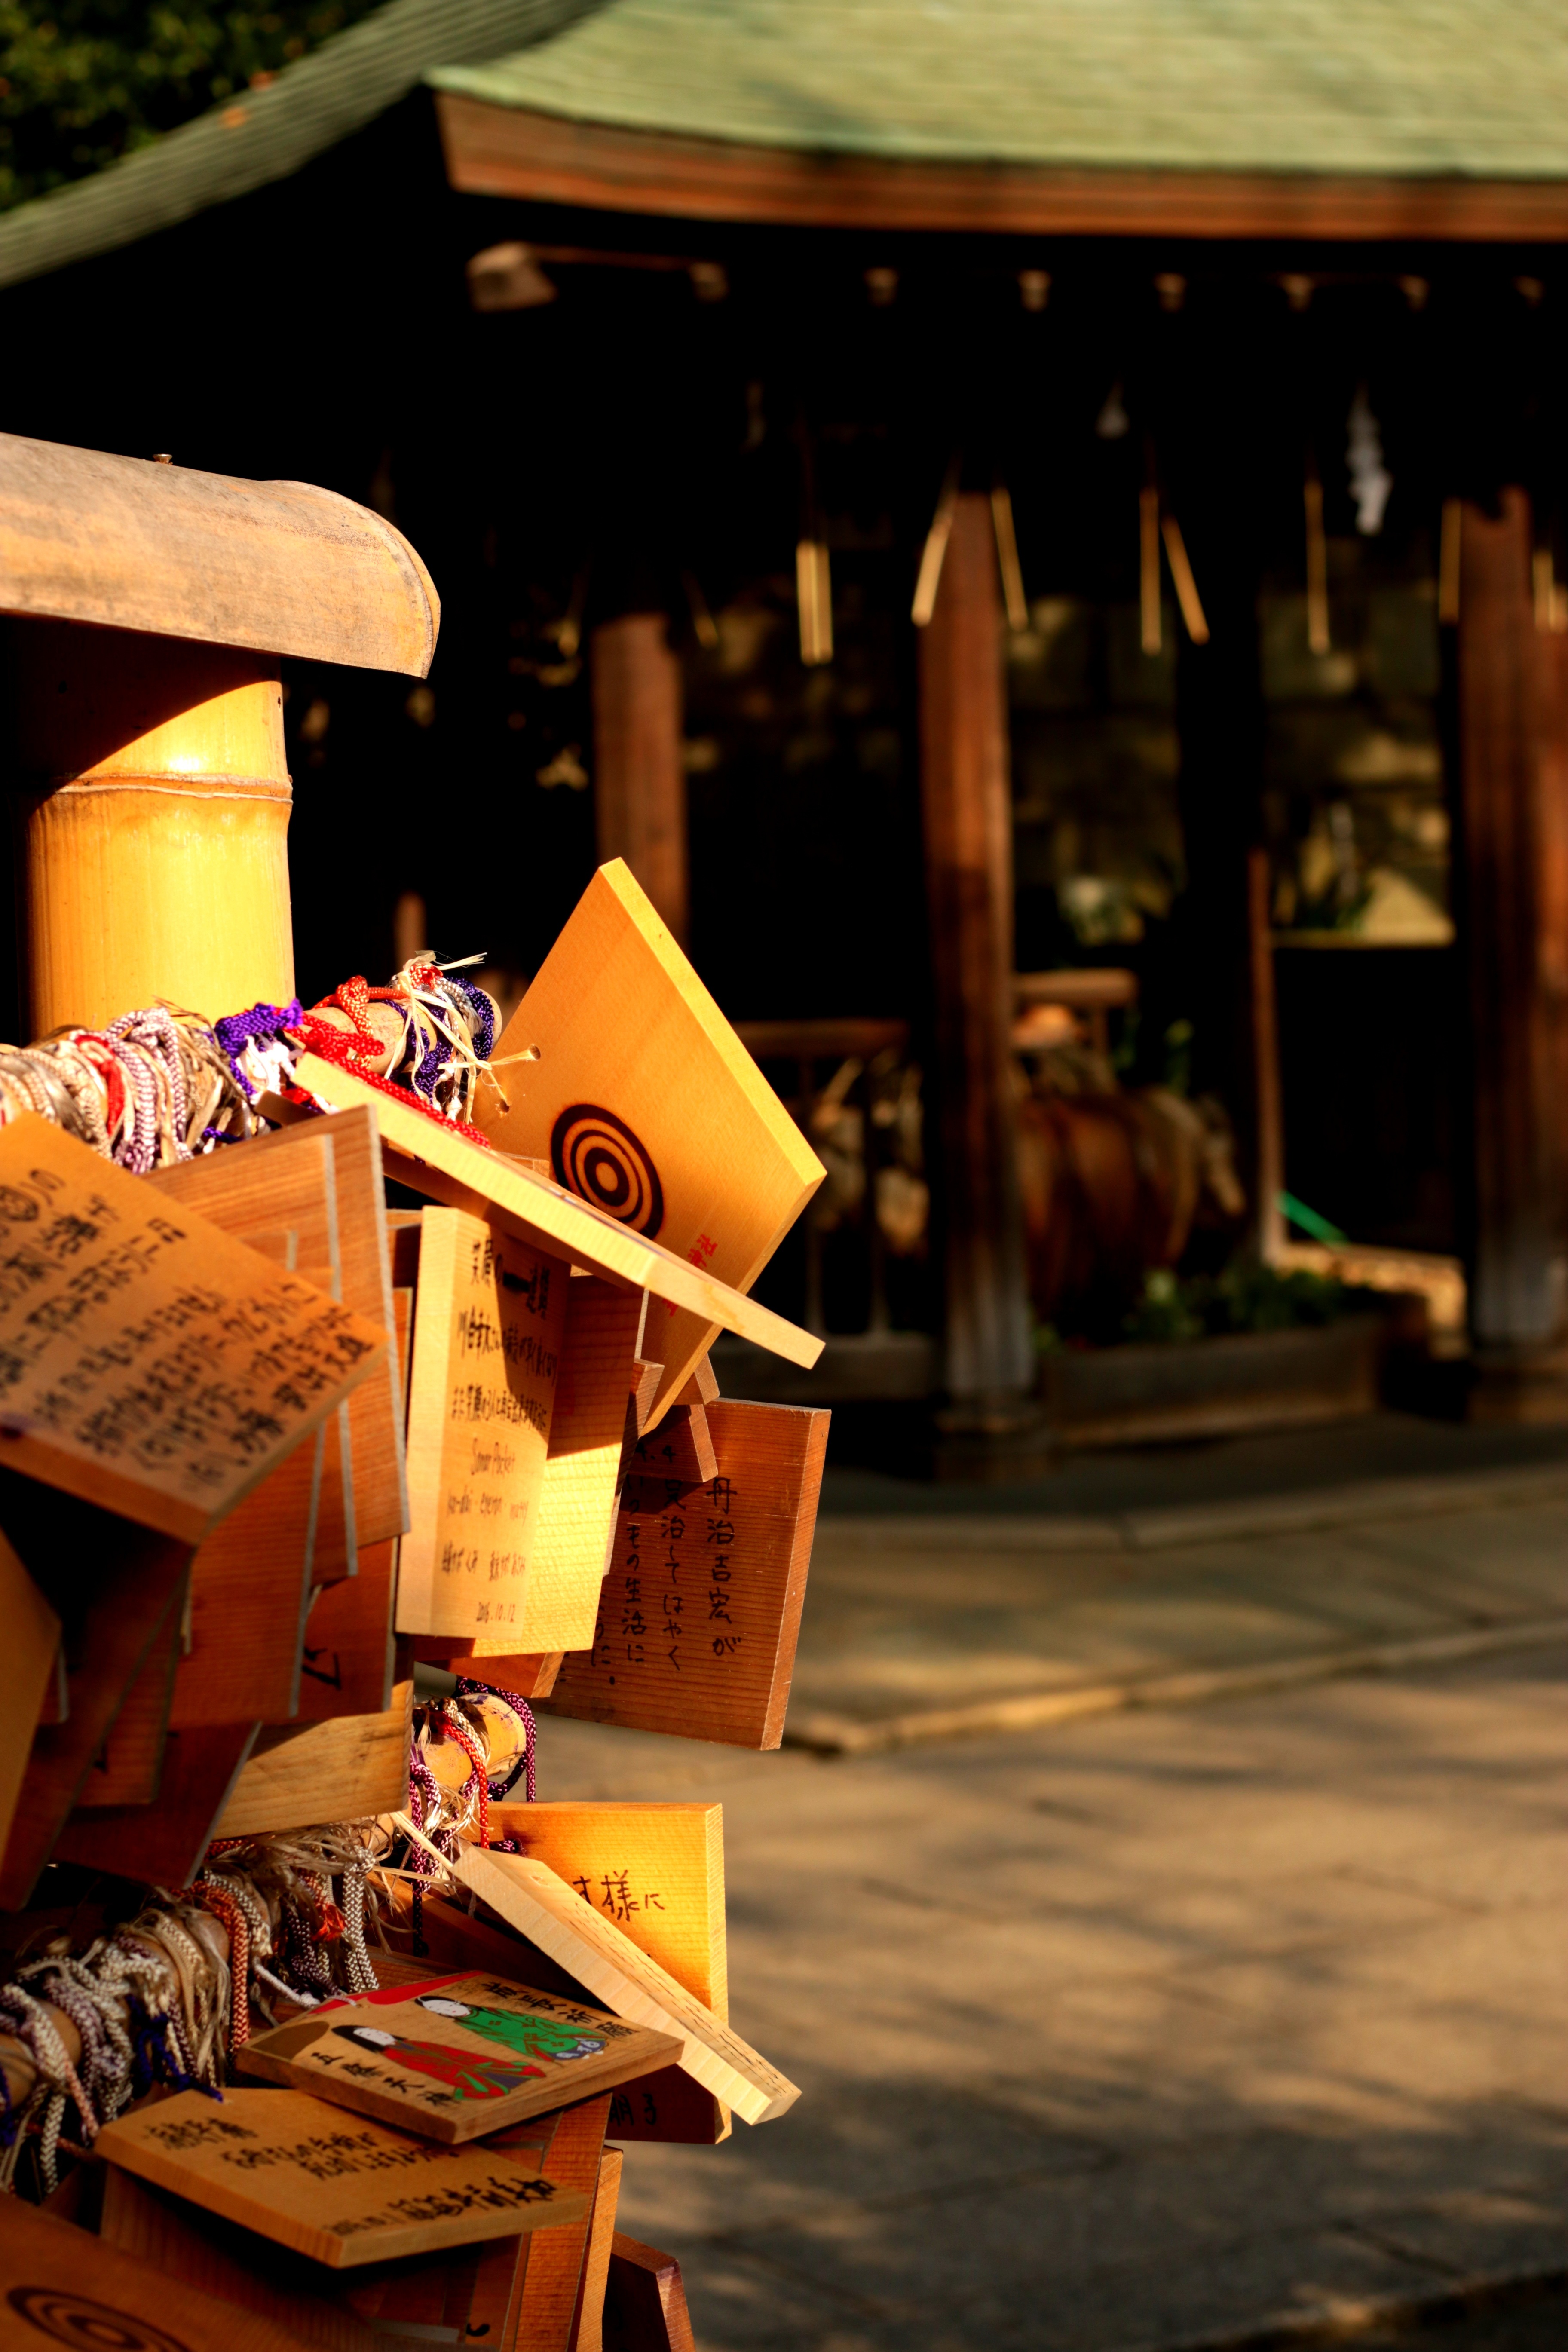
wood, smoke, cup, color, buddhist, buddhism, religion, asia, japan, incense, spiritual, religious, temple, japanese, faith, wooden, shrine, prayer, cleaning, sacred, traditional, purification